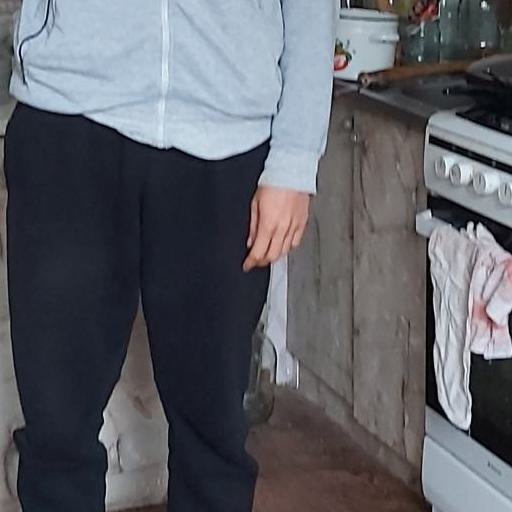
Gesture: no_gesture